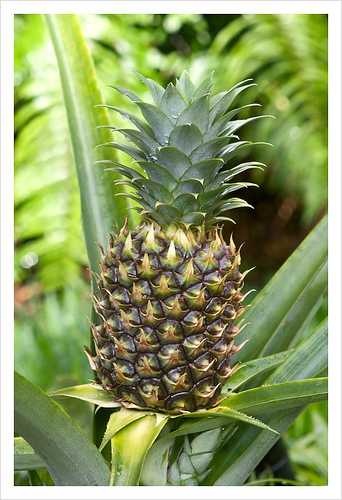
Label: Pineapple